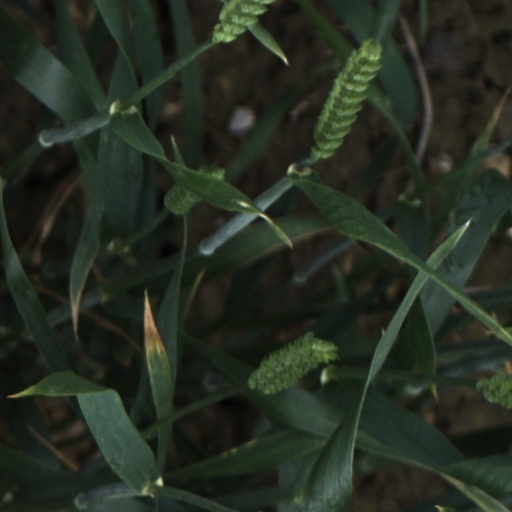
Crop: wheat